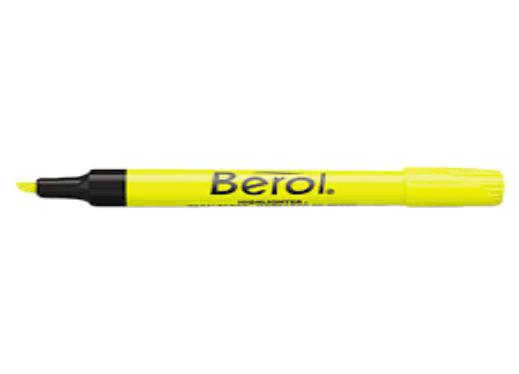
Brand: berol
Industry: Others